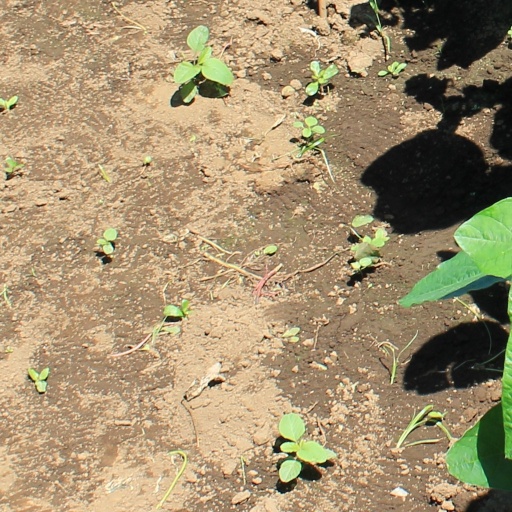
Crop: soybean